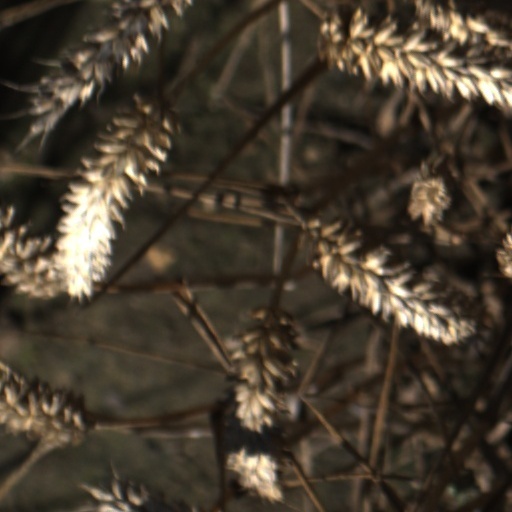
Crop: wheat